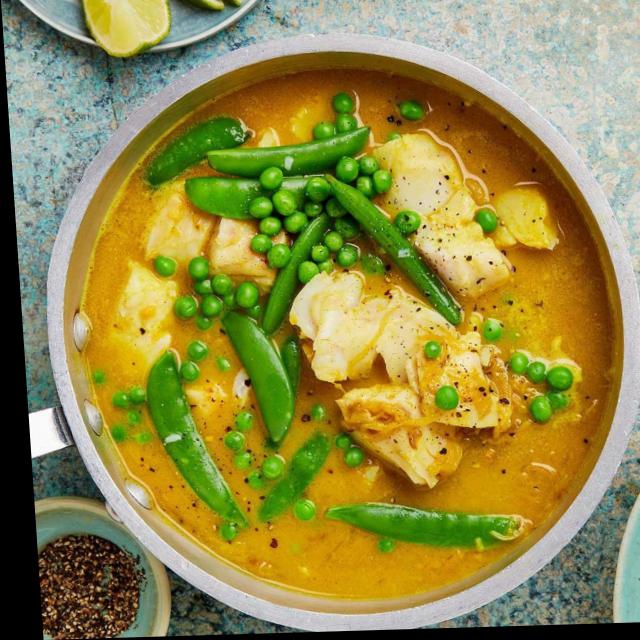
Dish: fish_curry